Angels of Sin

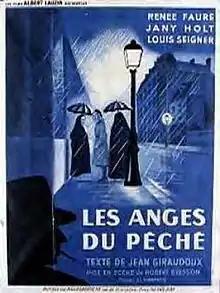

Angels of Sin (French: "Les Anges du péché") is a 1943 French film directed by Robert Bresson, in his feature directorial debut. Made in 1943, nine years after his comedy short "Public Affairs", it was Bresson's only film released during the German occupation of France. Working titles included "Bethany", and Bresson's favored title "The Exchange", but producers felt these were not sensational enough.